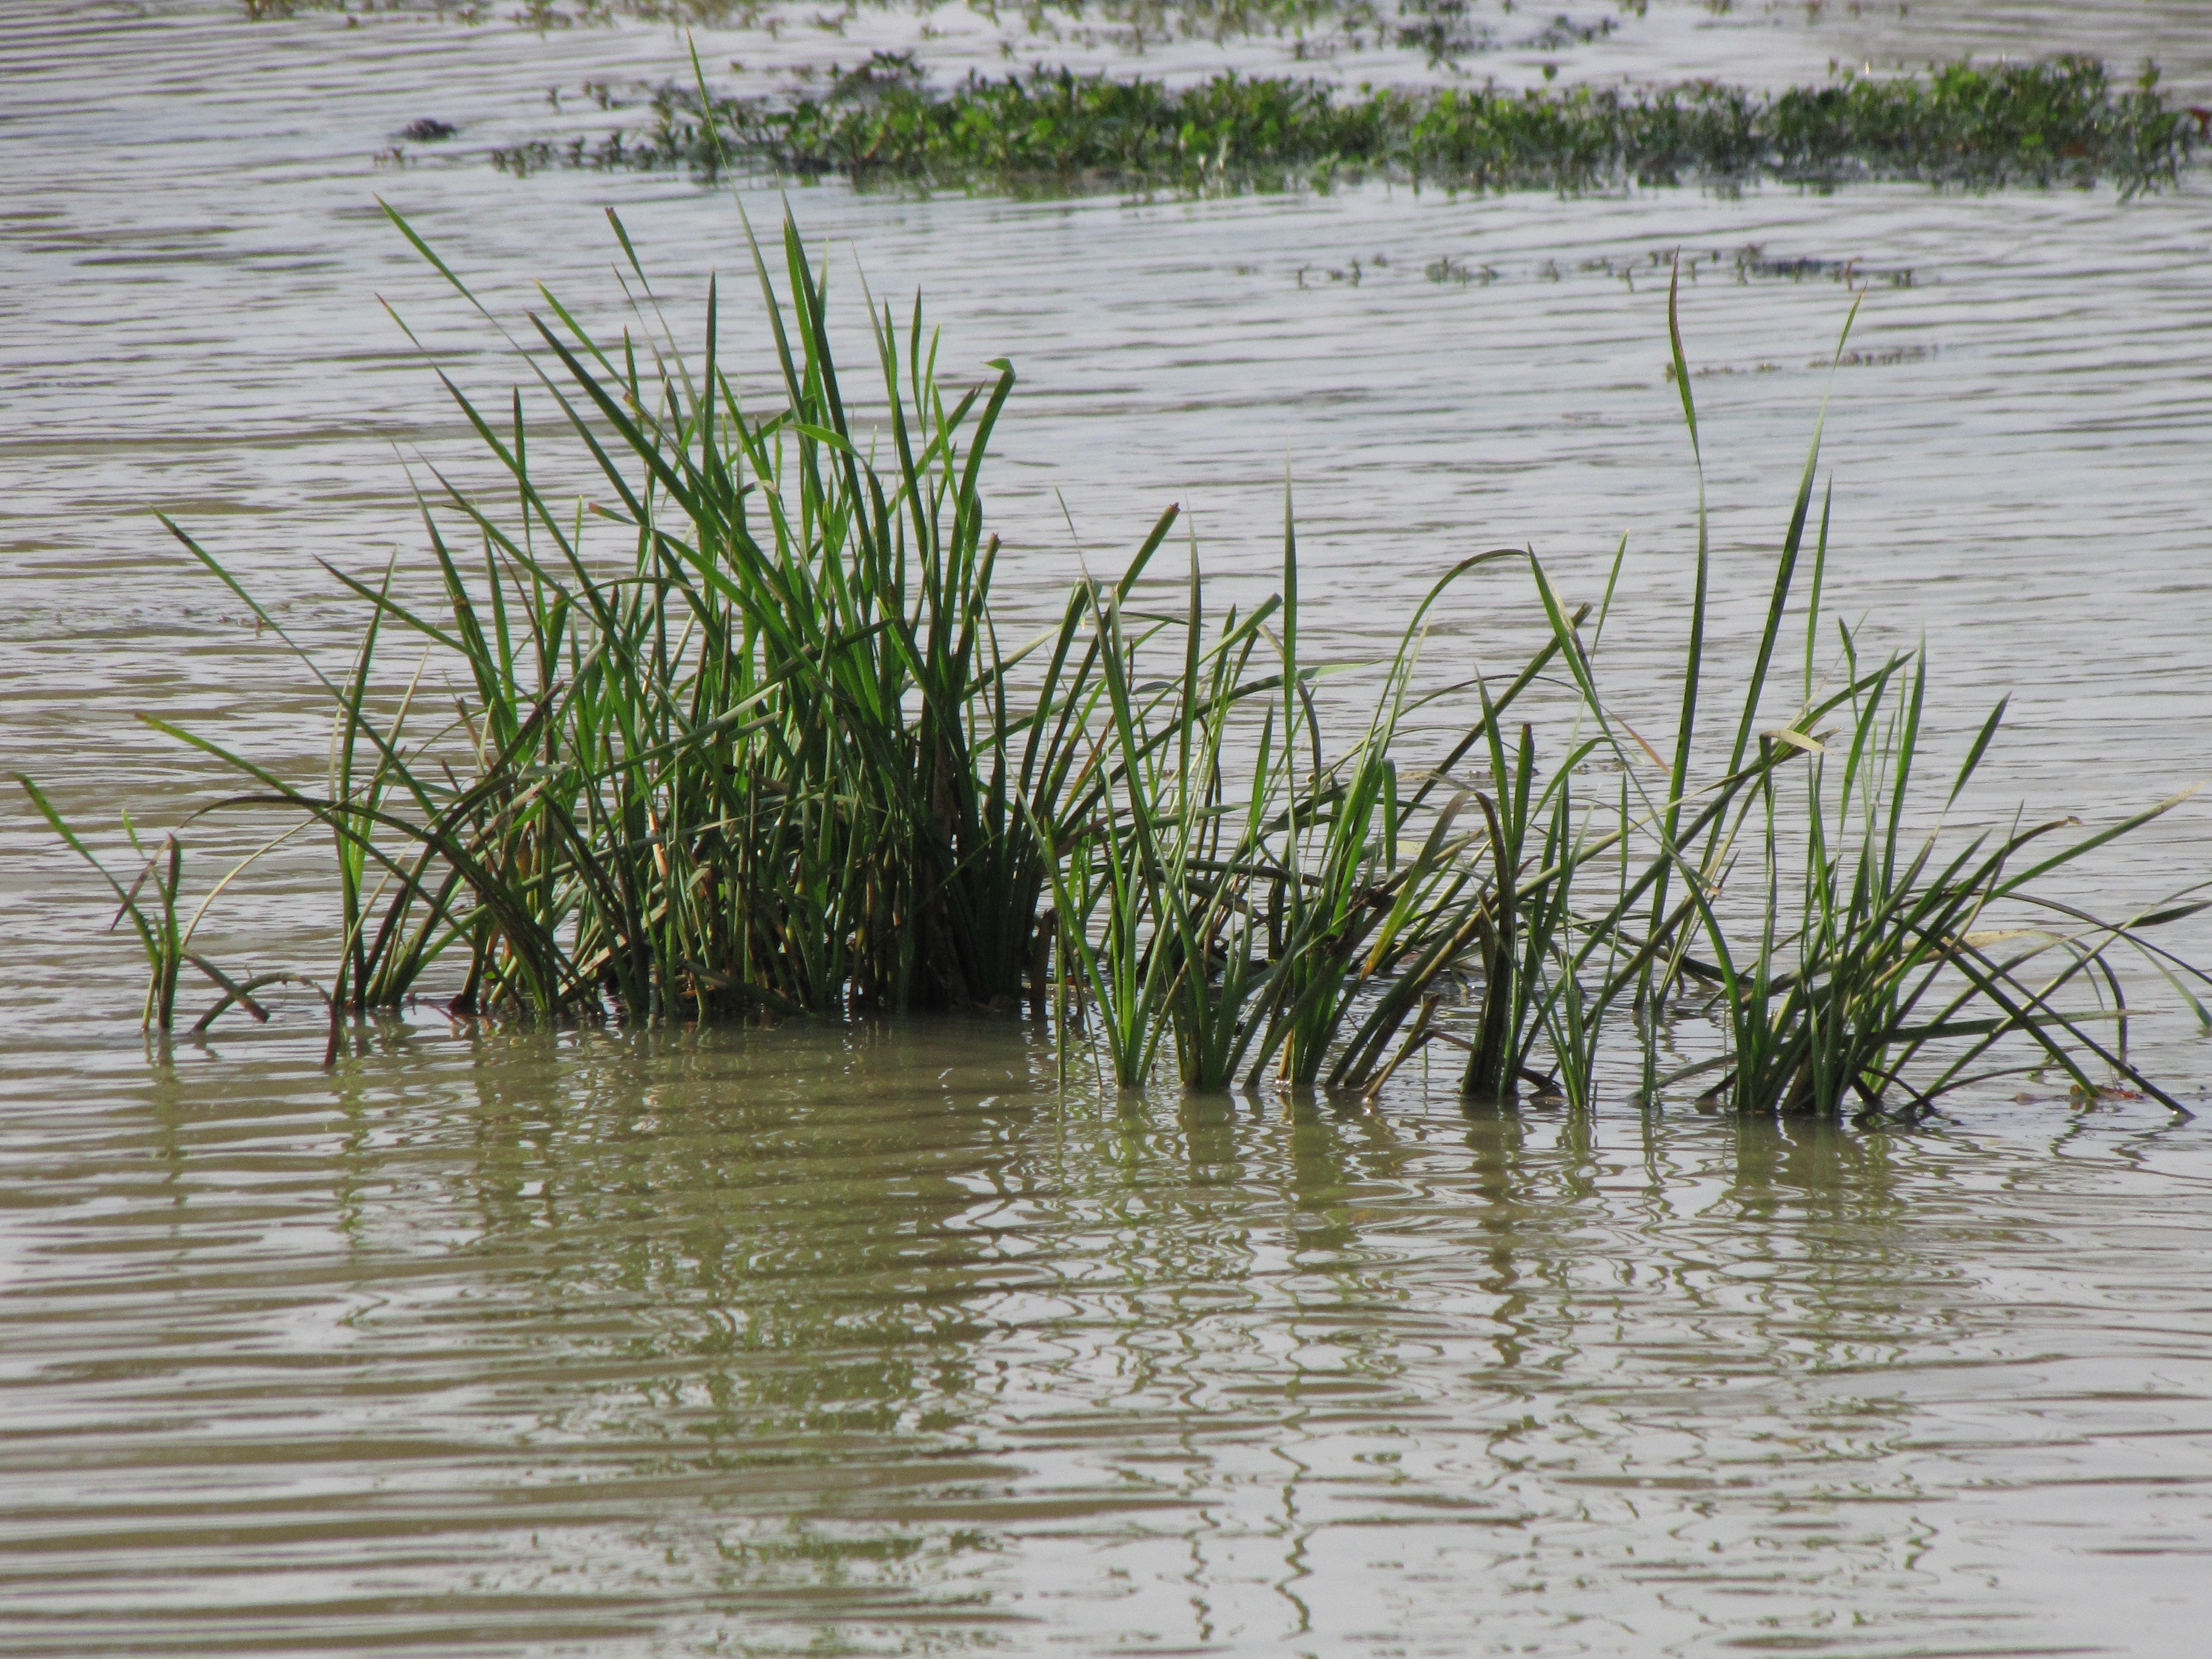
water, marsh, swamp, river, pond, wildlife, wetland, habitat, fish pond, mudflat, natural environment, grass family, bayou